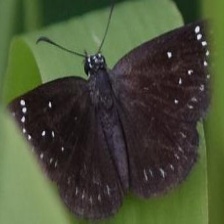
Species: SOOTYWING